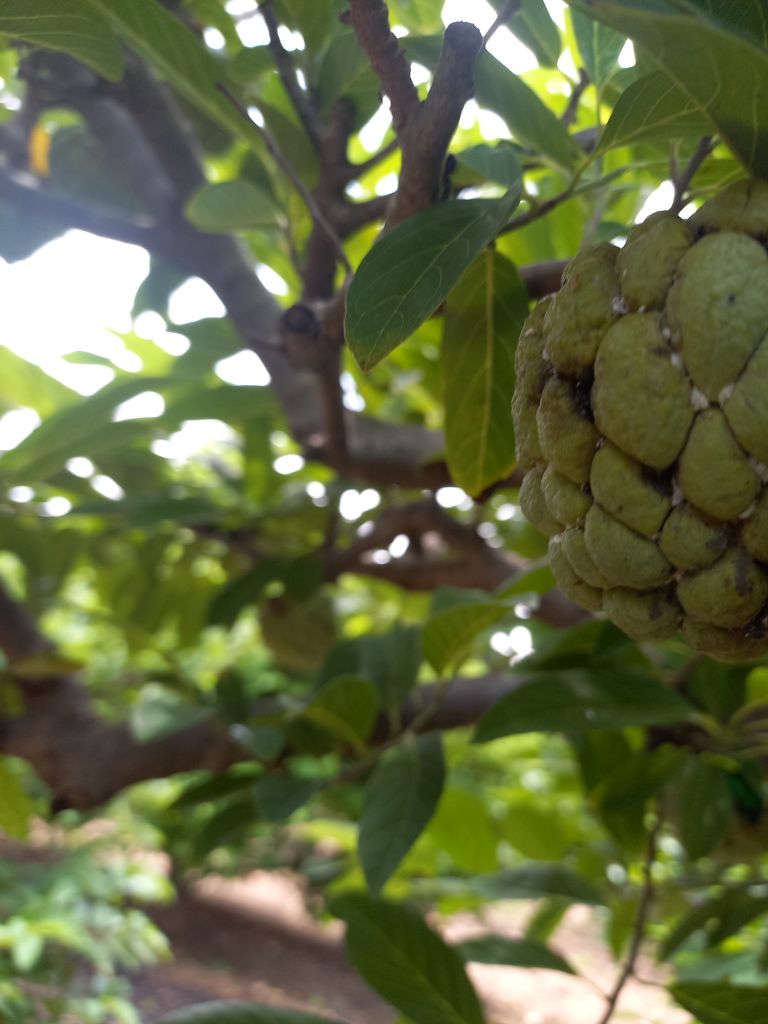
Disease label: Athracnose